Arthur Butler Phillips Mee

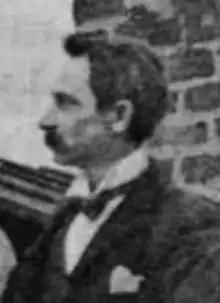

:"There was also an Arthur Mee, who produced" The Children's Encyclopedia.